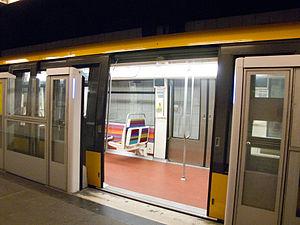
Le métro de Paris est l'un des systèmes de transport en commun desservant la ville de Paris et son agglomération. Exploité par la Régie autonome des transports parisiens, il comporte seize lignes, essentiellement souterraines, totalisant près de 220 kilomètres. Devenu l'un des symboles de Paris, il se caractérise par la densité de son réseau au cœur de la ville et par son style architectural homogène influencé par l'Art nouveau.